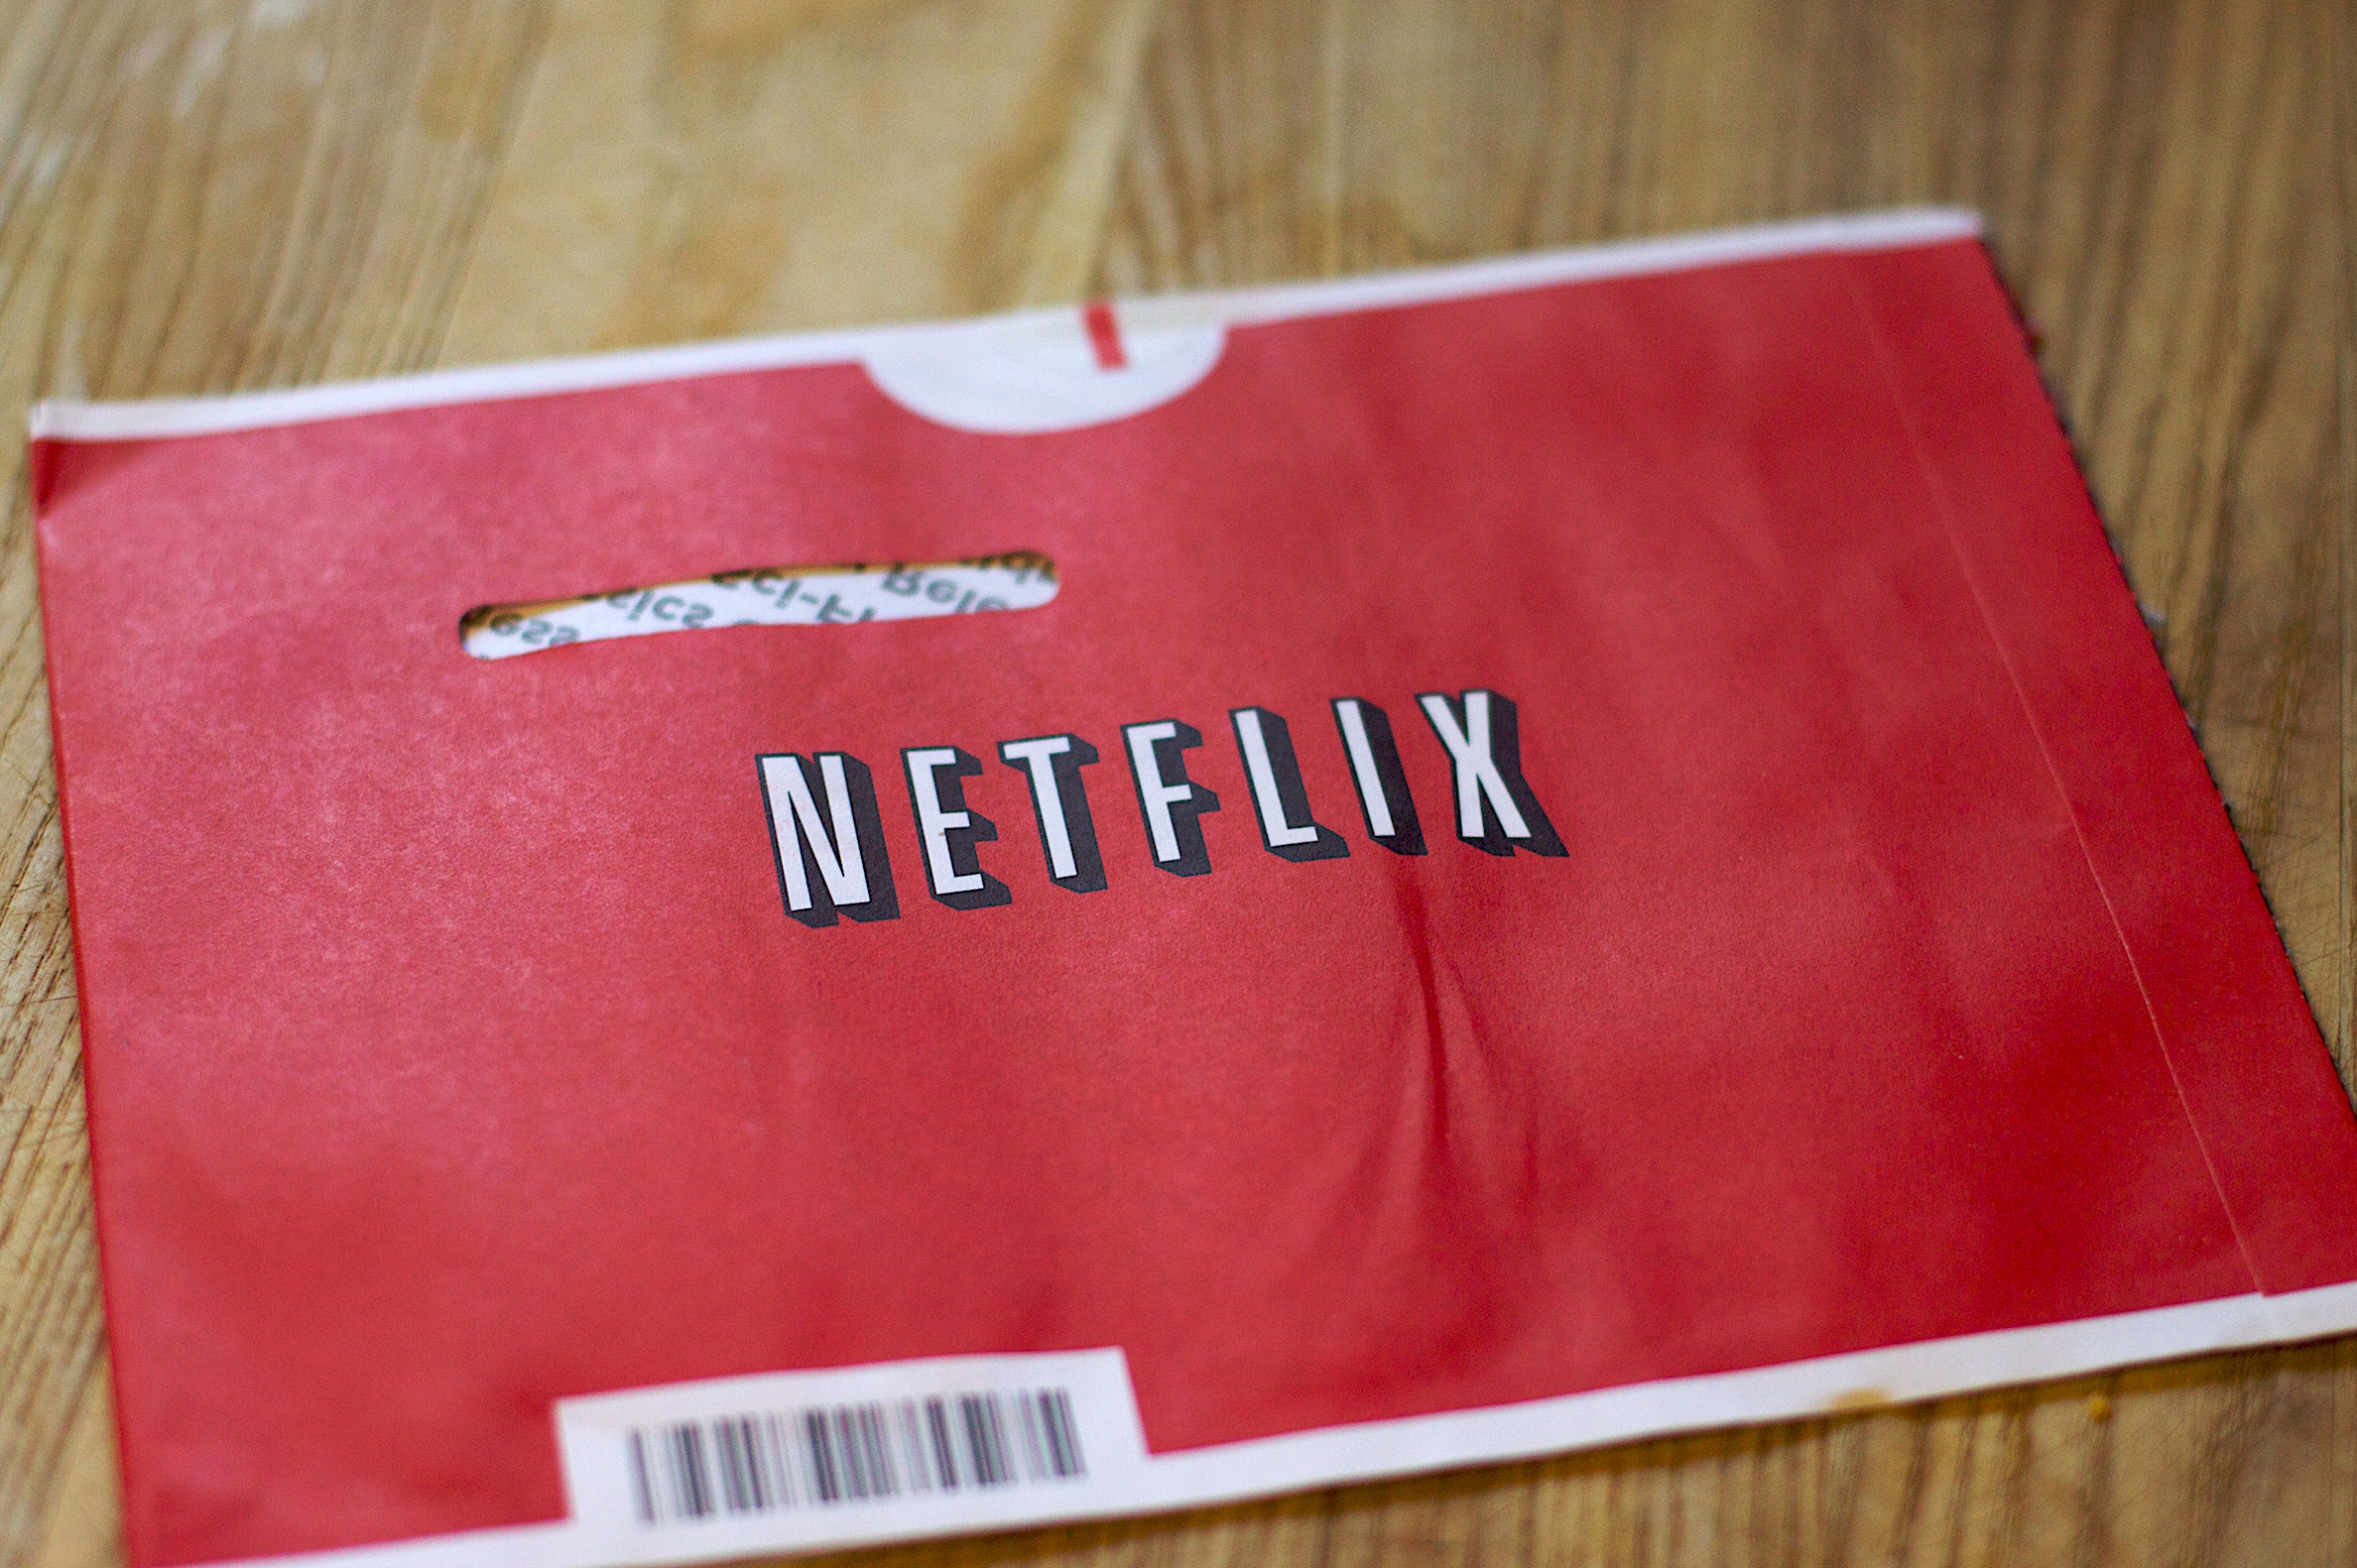
red, pink, paper, brand, art